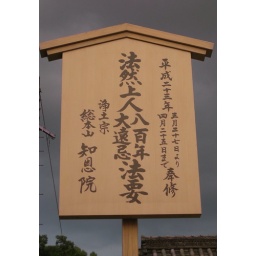
big wooden sign in downtown